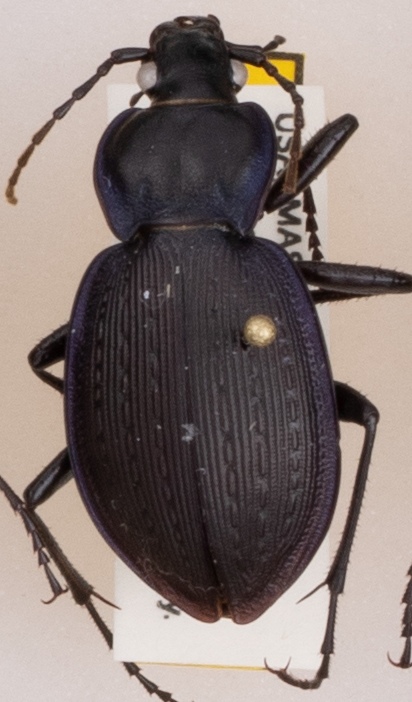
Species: Carabus goryi
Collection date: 2018-05-08
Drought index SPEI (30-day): -0.036
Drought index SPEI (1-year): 0.32
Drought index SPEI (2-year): -0.8